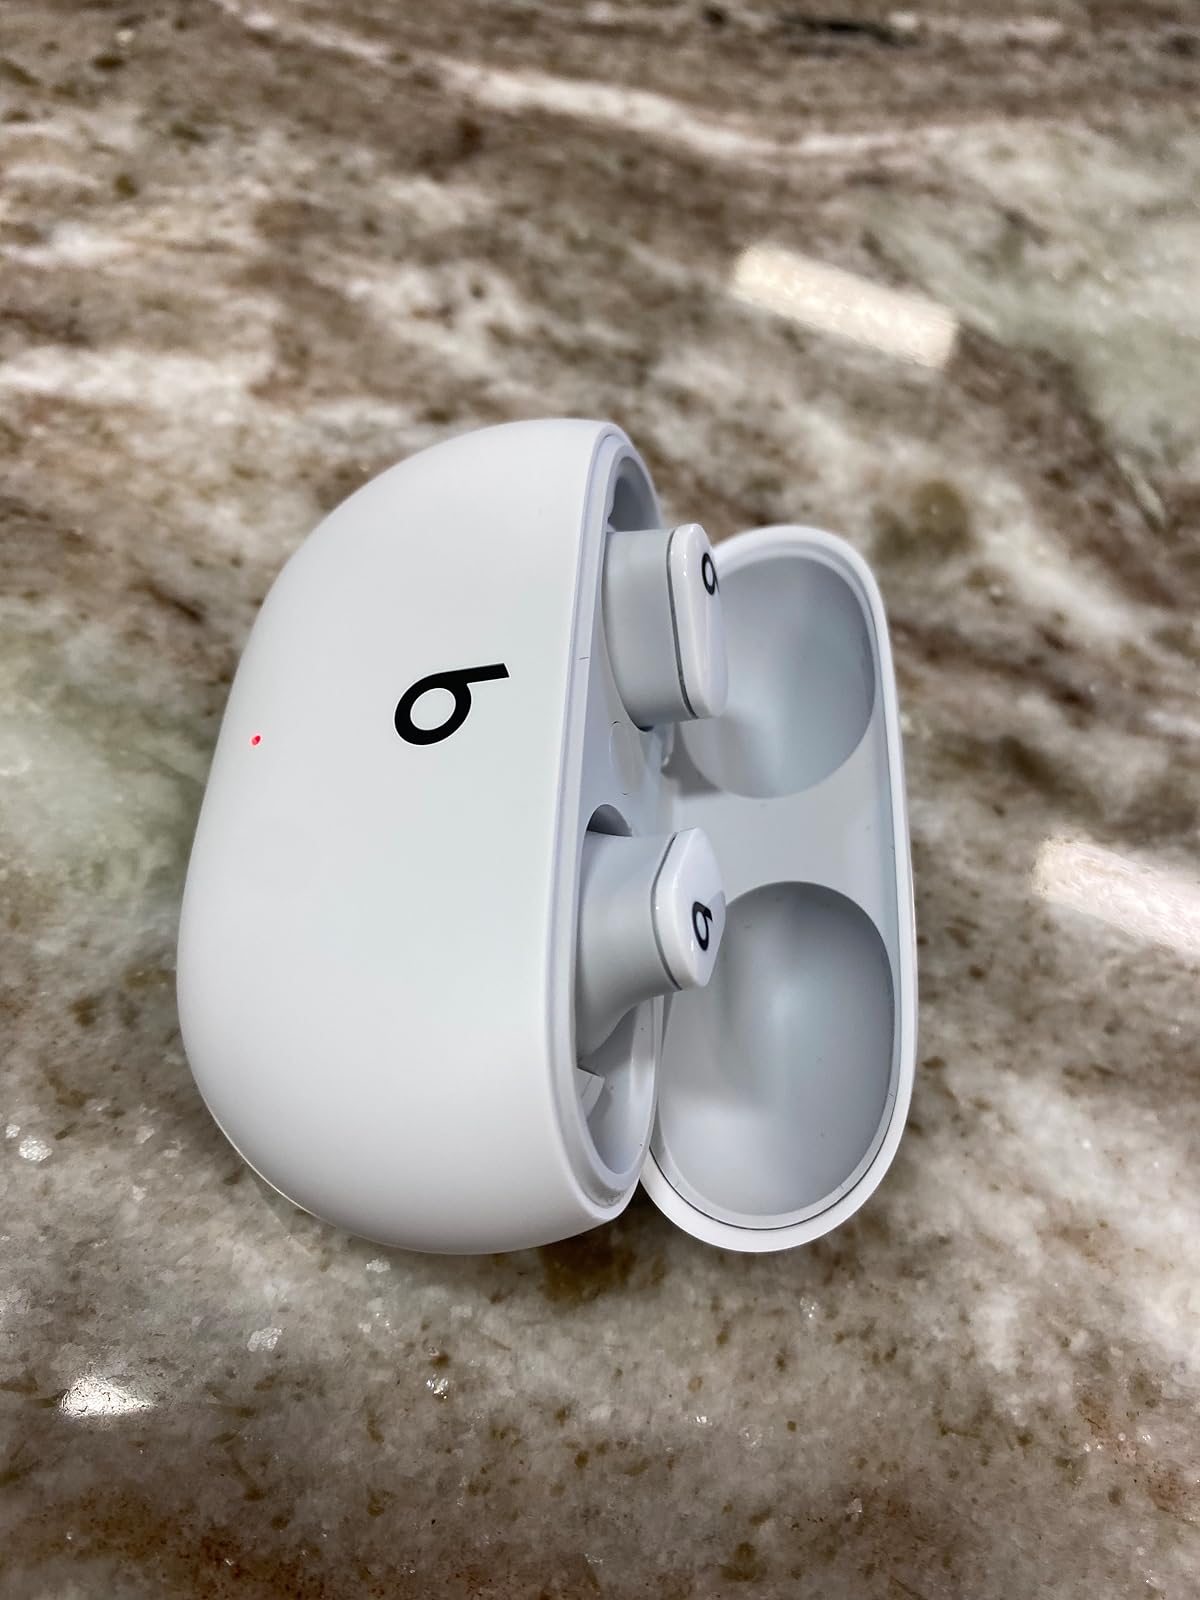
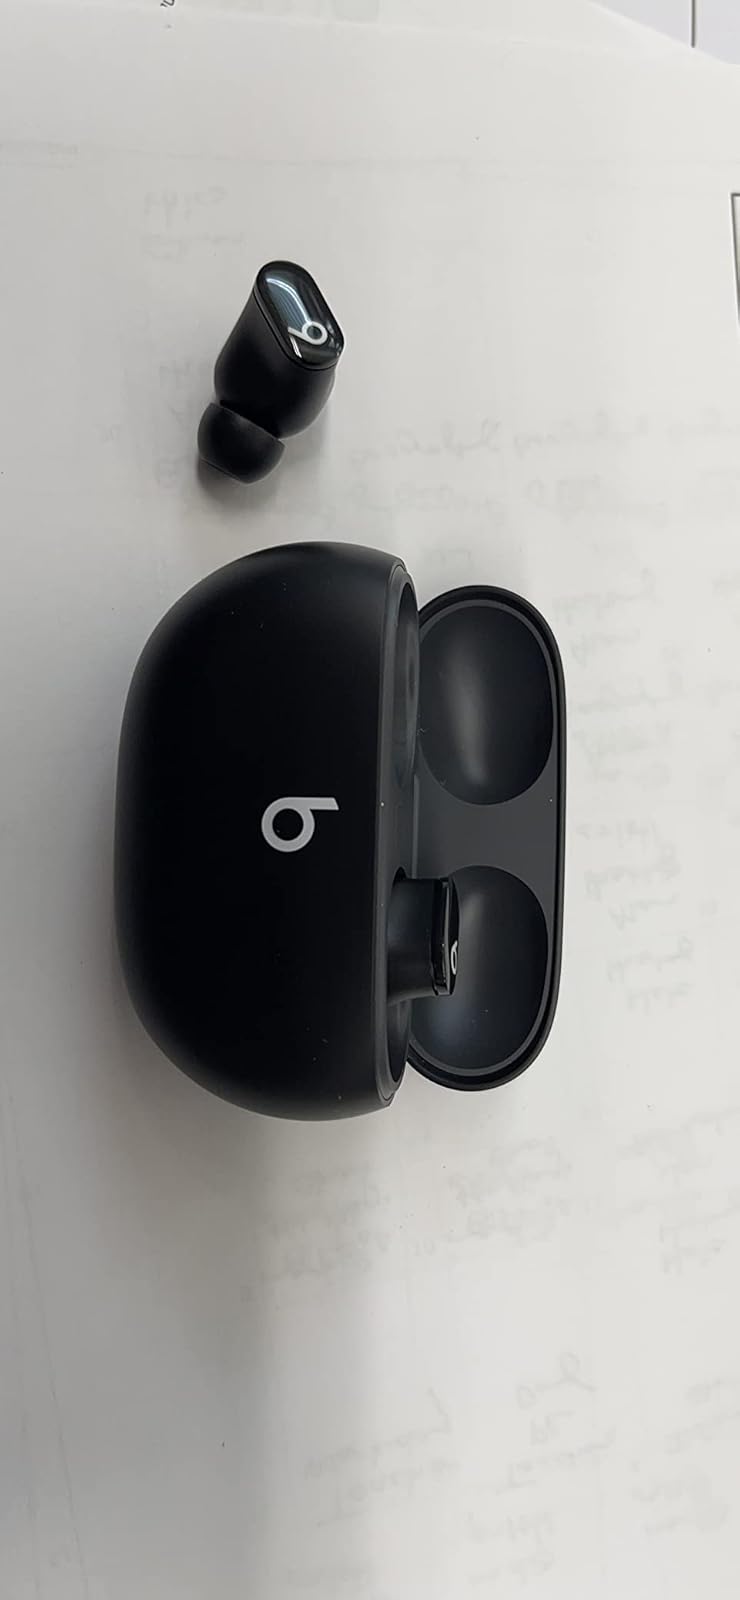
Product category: earbuds
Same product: no